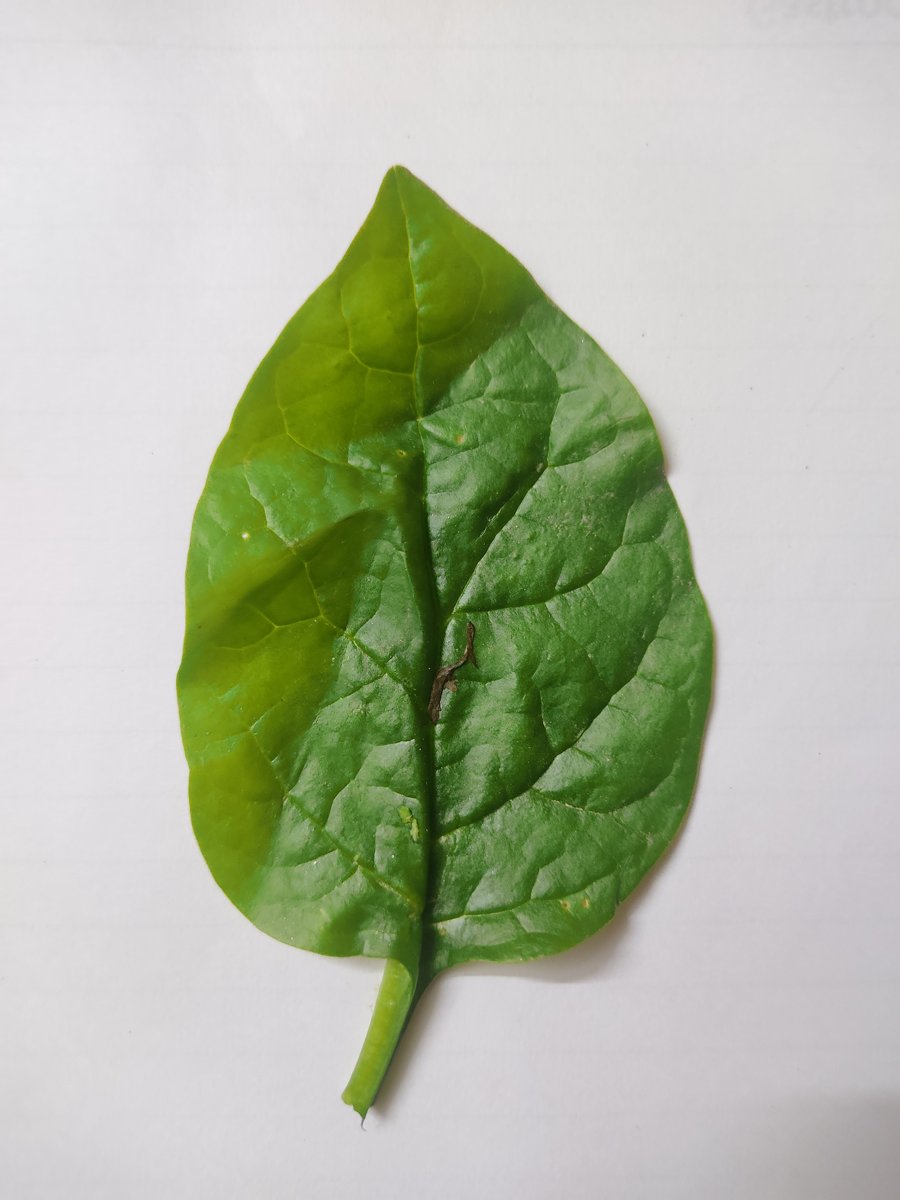
Label: Healthy-Leaf